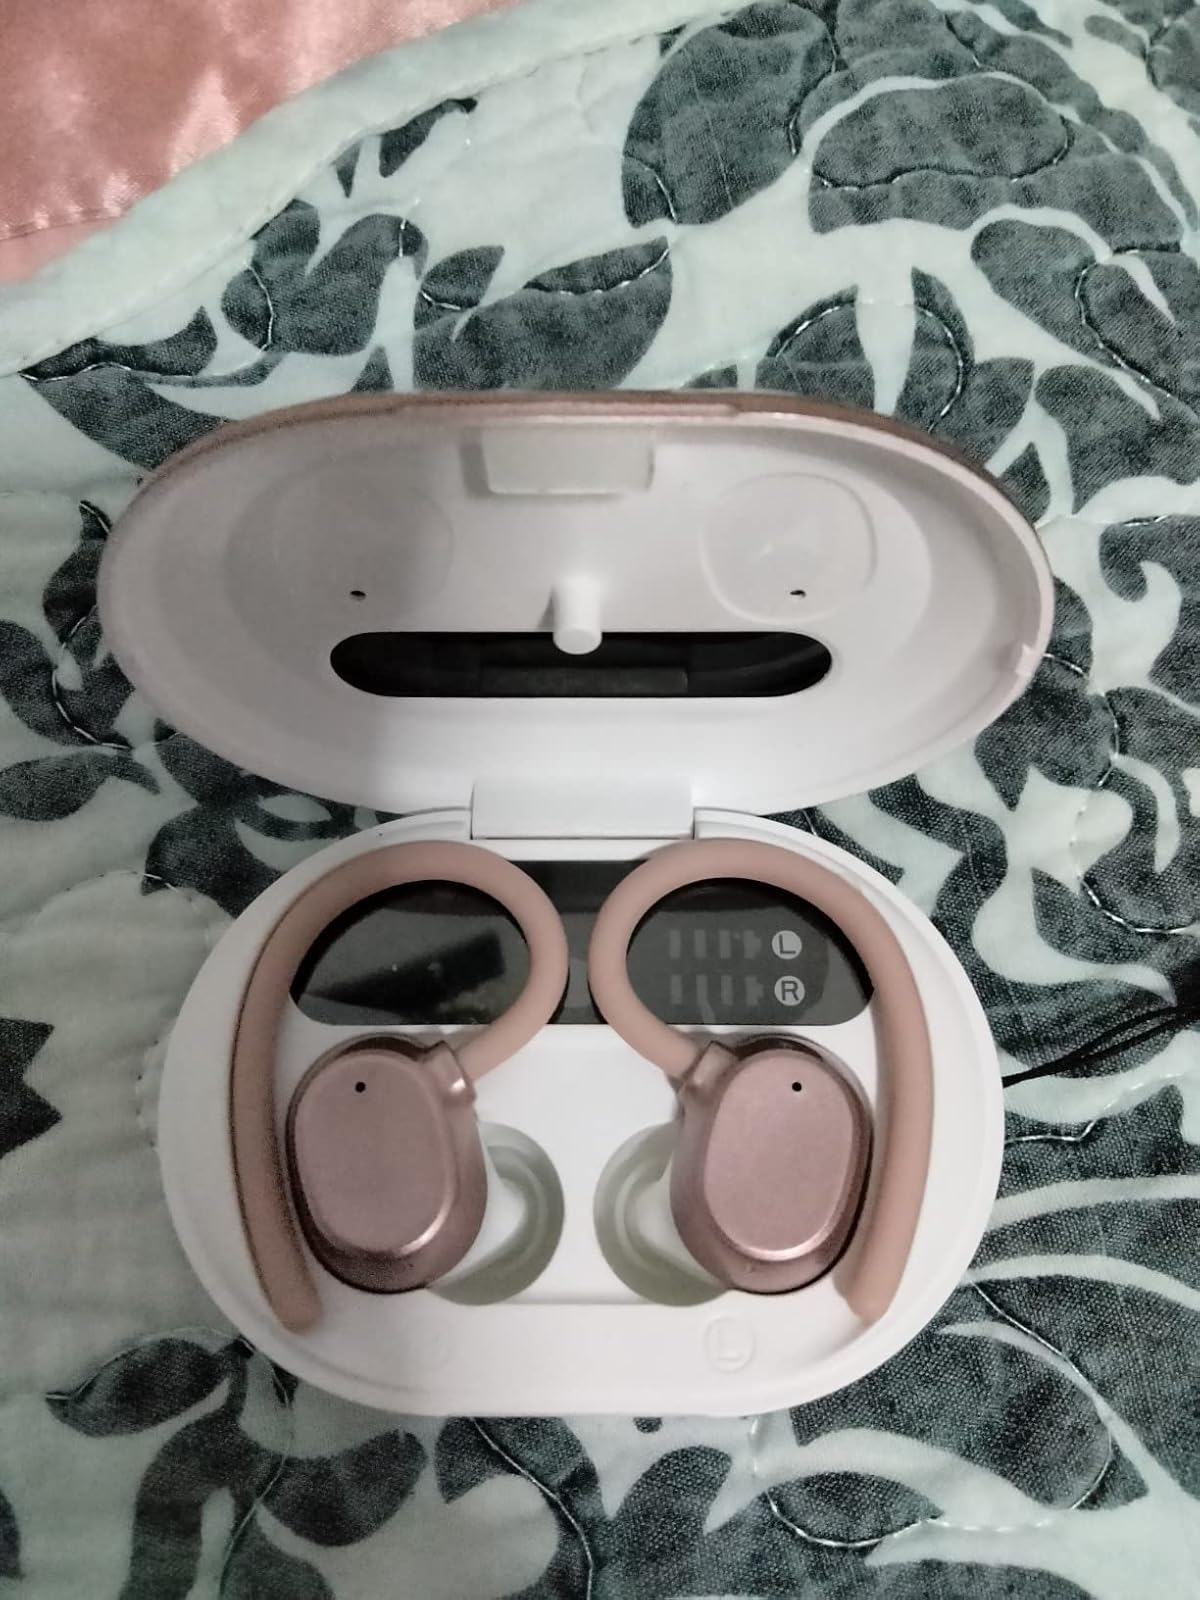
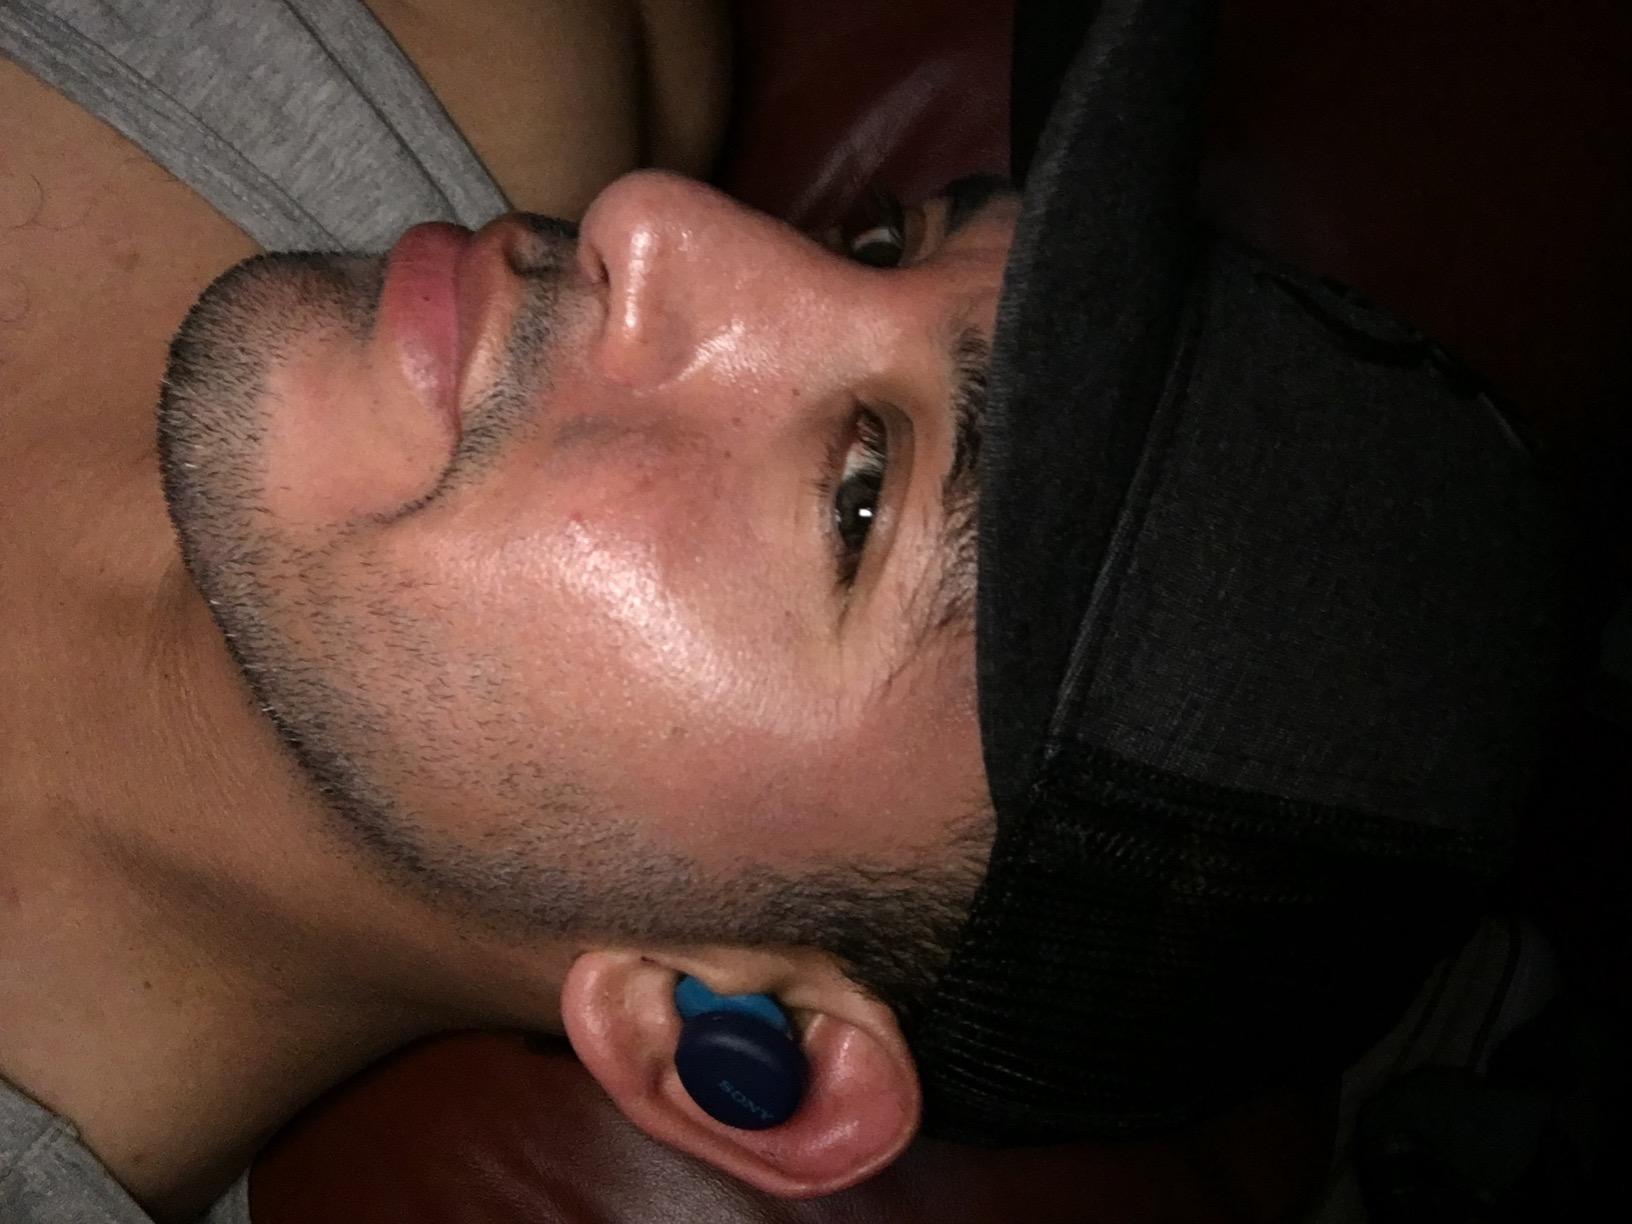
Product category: earbuds
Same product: no